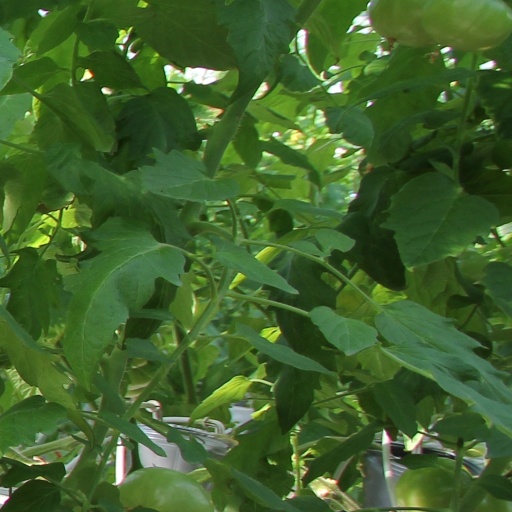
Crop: tomato